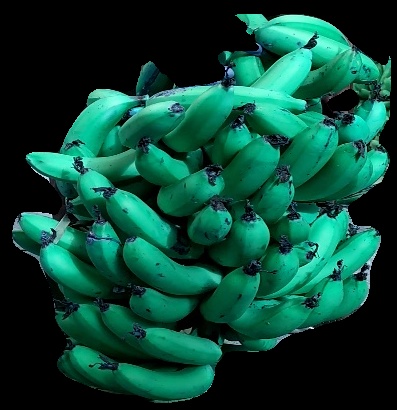
Variety: pachbale
Grade: grade3